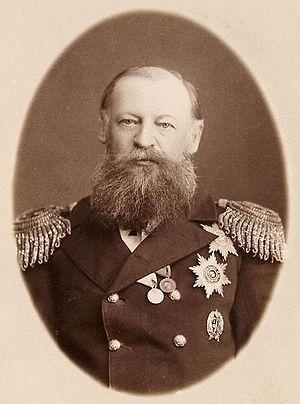
Alexeï Alexeïevitch Pechtchourov, né le 9 mai 1834 dans le gouvernement de Kalouga et mort le 9 octobre 1891 à Saint-Pétersbourg, est un militaire et un marin russe.